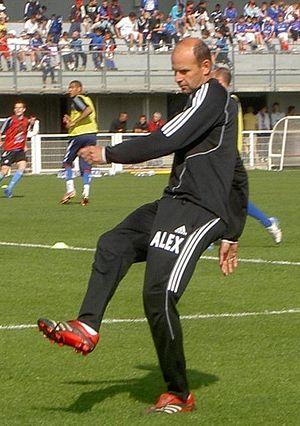
Alexander Vencel est un footballeur international slovaque, devenu entraîneur, né le 2 mars 1967 à Bratislava. Il évoluait au poste de gardien de but.
L'encadrement technique du Racing Club de Strasbourg regroupe l'ensemble des techniciens chargés d'encadrer et de diriger sportivement l'équipe de football du Racing Club de Strasbourg et ses joueurs. Dans les premières années du club au début du XXᵉ siècle, le joueur qui exerce la fonction de capitaine est le chef de l'équipe et décide de la formation de l'équipe et du placement des joueurs. À partir de la fin des années 1920, le rôle du capitaine devient moins important. Les aspects tactiques et la conduite des entraînements sont alors pris en charge par un entraîneur qui ne fait pas partie de l'effectif. Le poste d'entraîneur adjoint apparaît au RC Strasbourg dans les années 1980. Ce technicien est au service de l'entraîneur principal et l'aide à diriger l'entraînement. L'encadrement technique du club s'agrandit encore à partir des années 1990 avec la création des postes d'entraîneur des gardiens et de préparateur physique notamment.